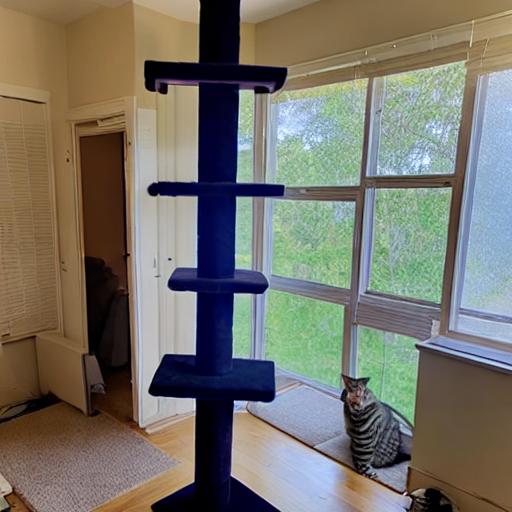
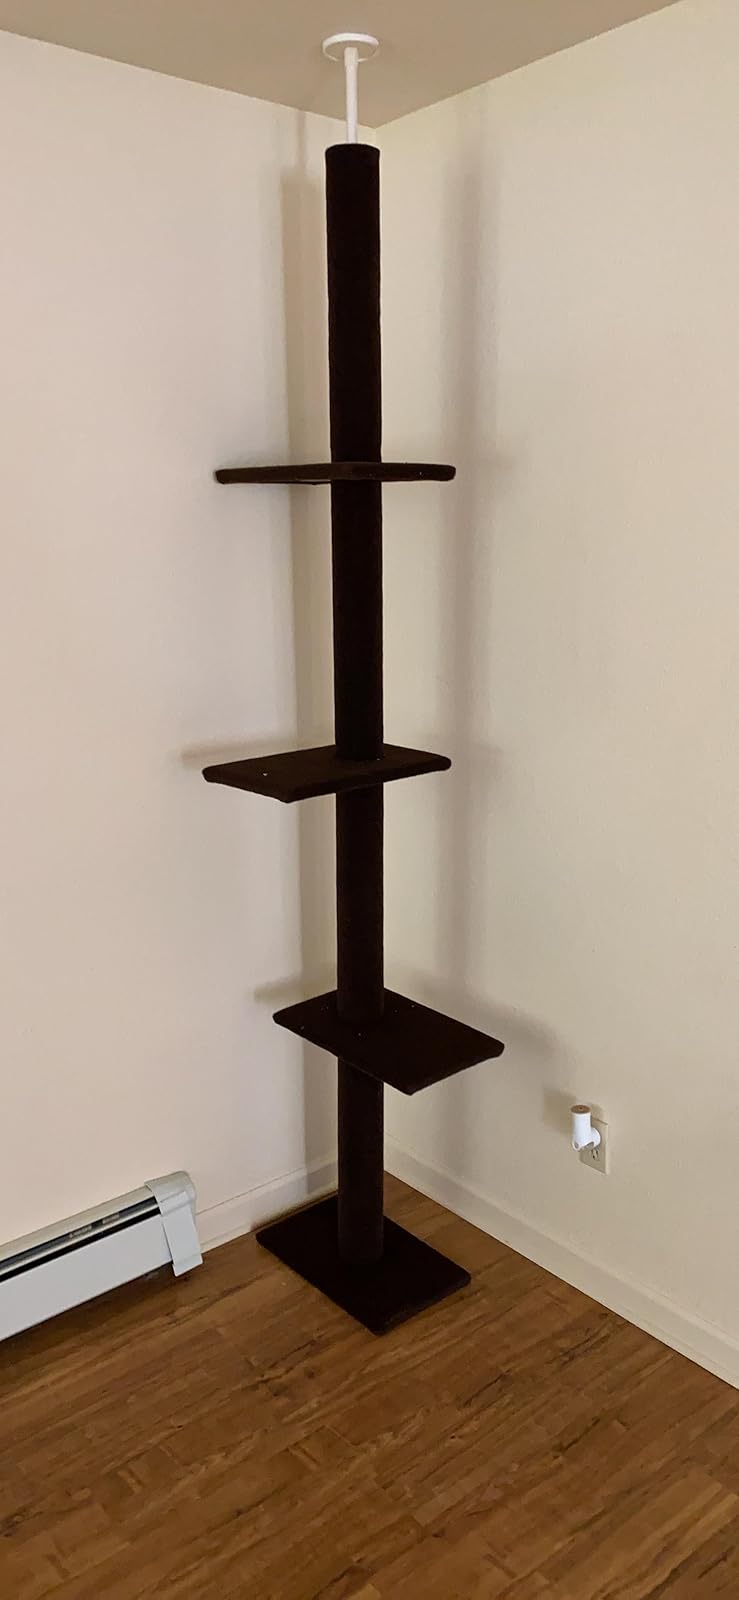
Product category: items_cat tree
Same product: no